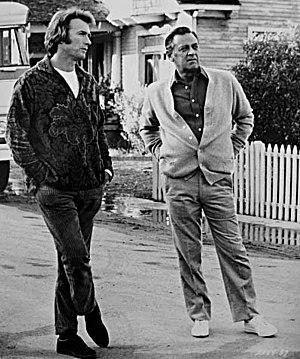
Clint Eastwood [klɪnt istwʊd], né le 31 mai 1930 à San Francisco, est un acteur, réalisateur, compositeur et producteur de cinéma américain.
Breezy est un film américain réalisé par Clint Eastwood, sorti en 1973.